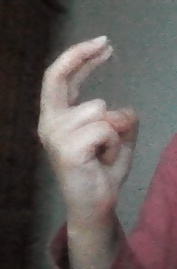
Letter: zay